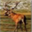
Label: deer